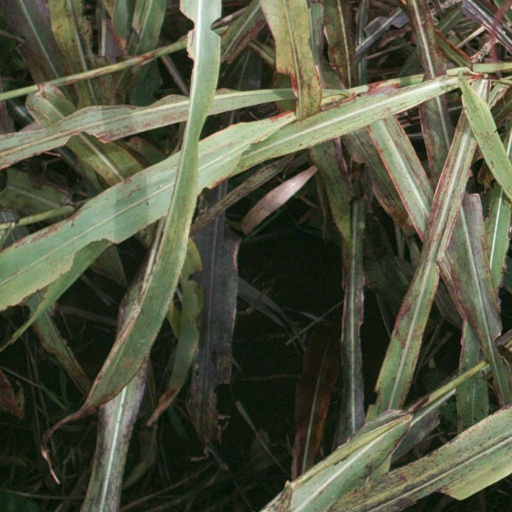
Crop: sorghum